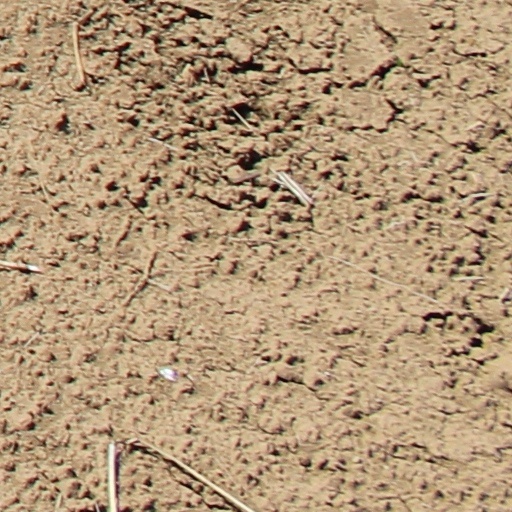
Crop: wheat